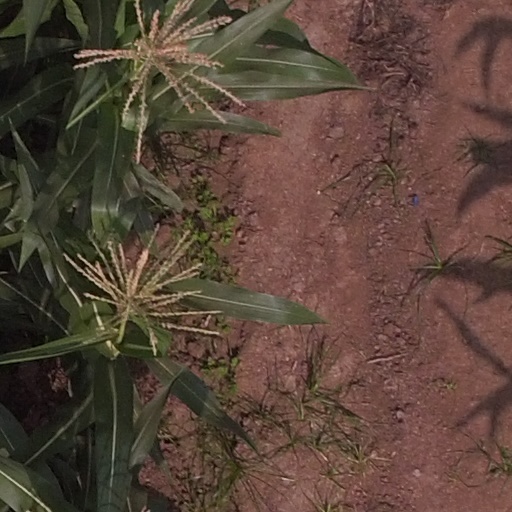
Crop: maize; corn